Otto Kersten

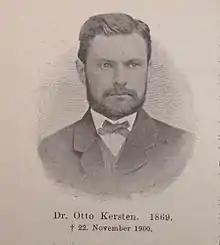

Otto Kersten (23 December 1839 in Altenburg – 22 November 1900 in Altenburg) was a German chemist and geographer.